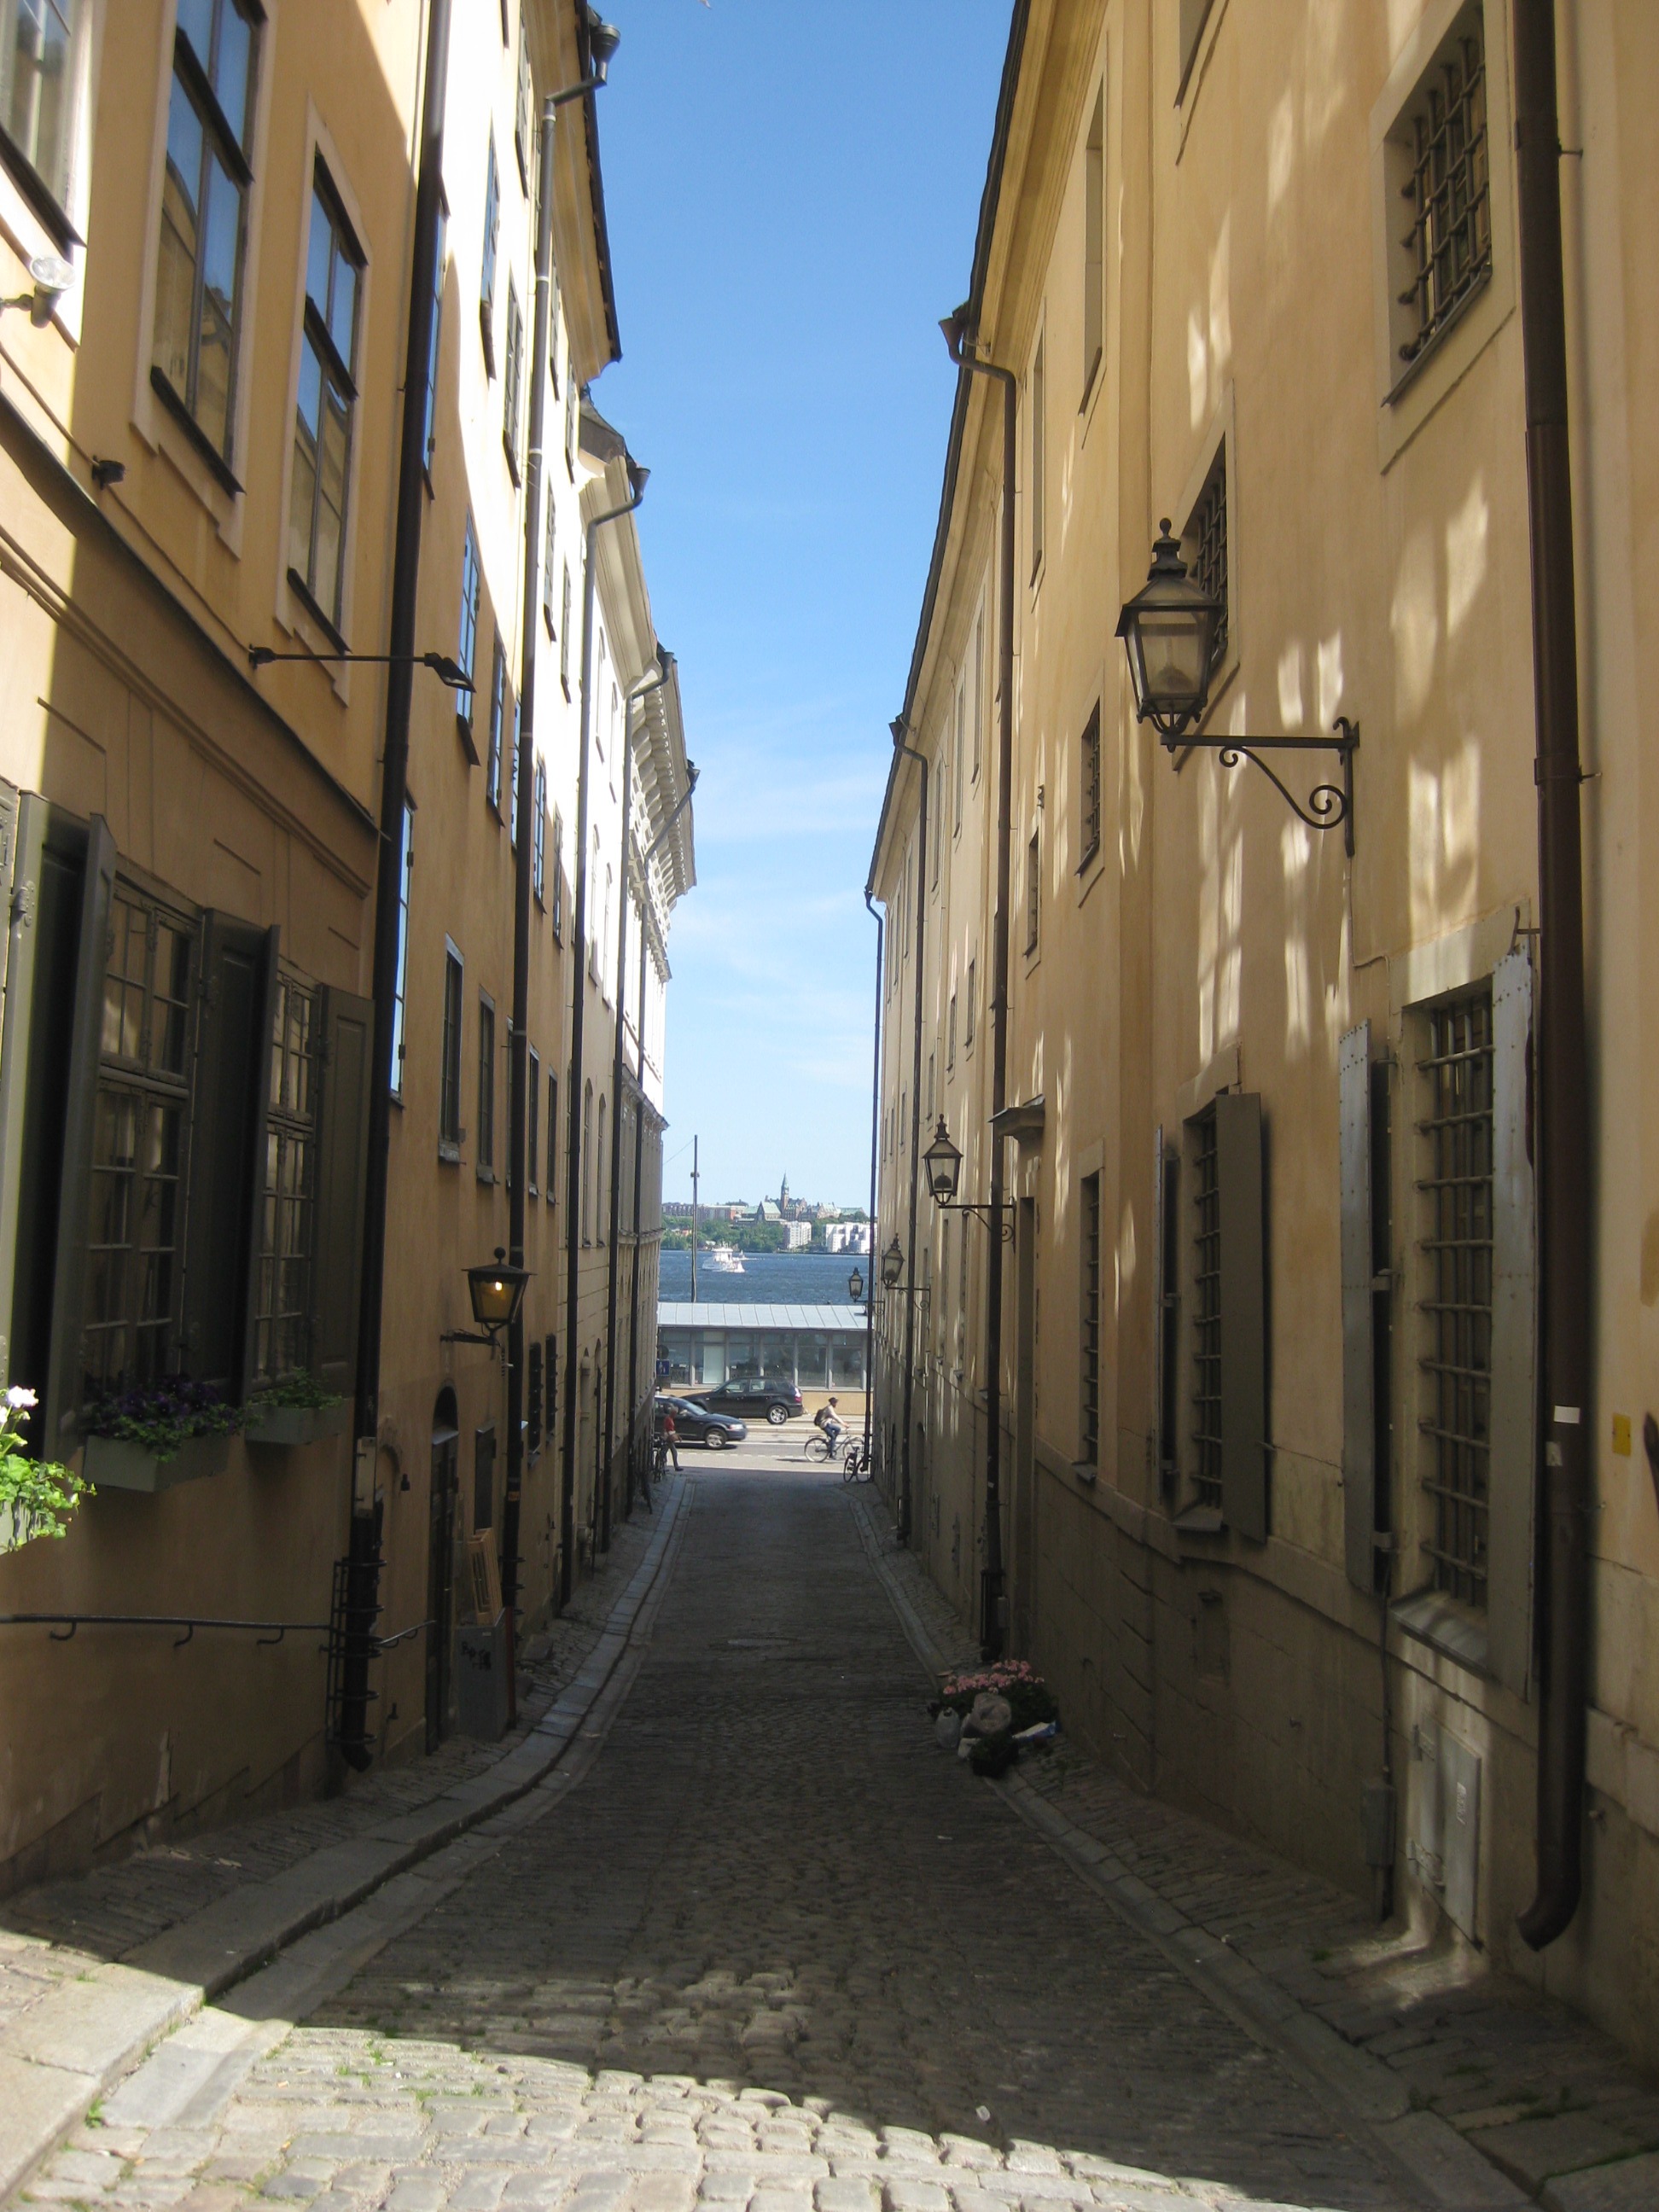
architecture, sun, road, street, window, town, building, alley, city, home, downtown, facade, lane, old town, infrastructure, sweden, stockholm, neighbourhood, eng, urban area, human settlement, nonbuilding structure, gamla stan